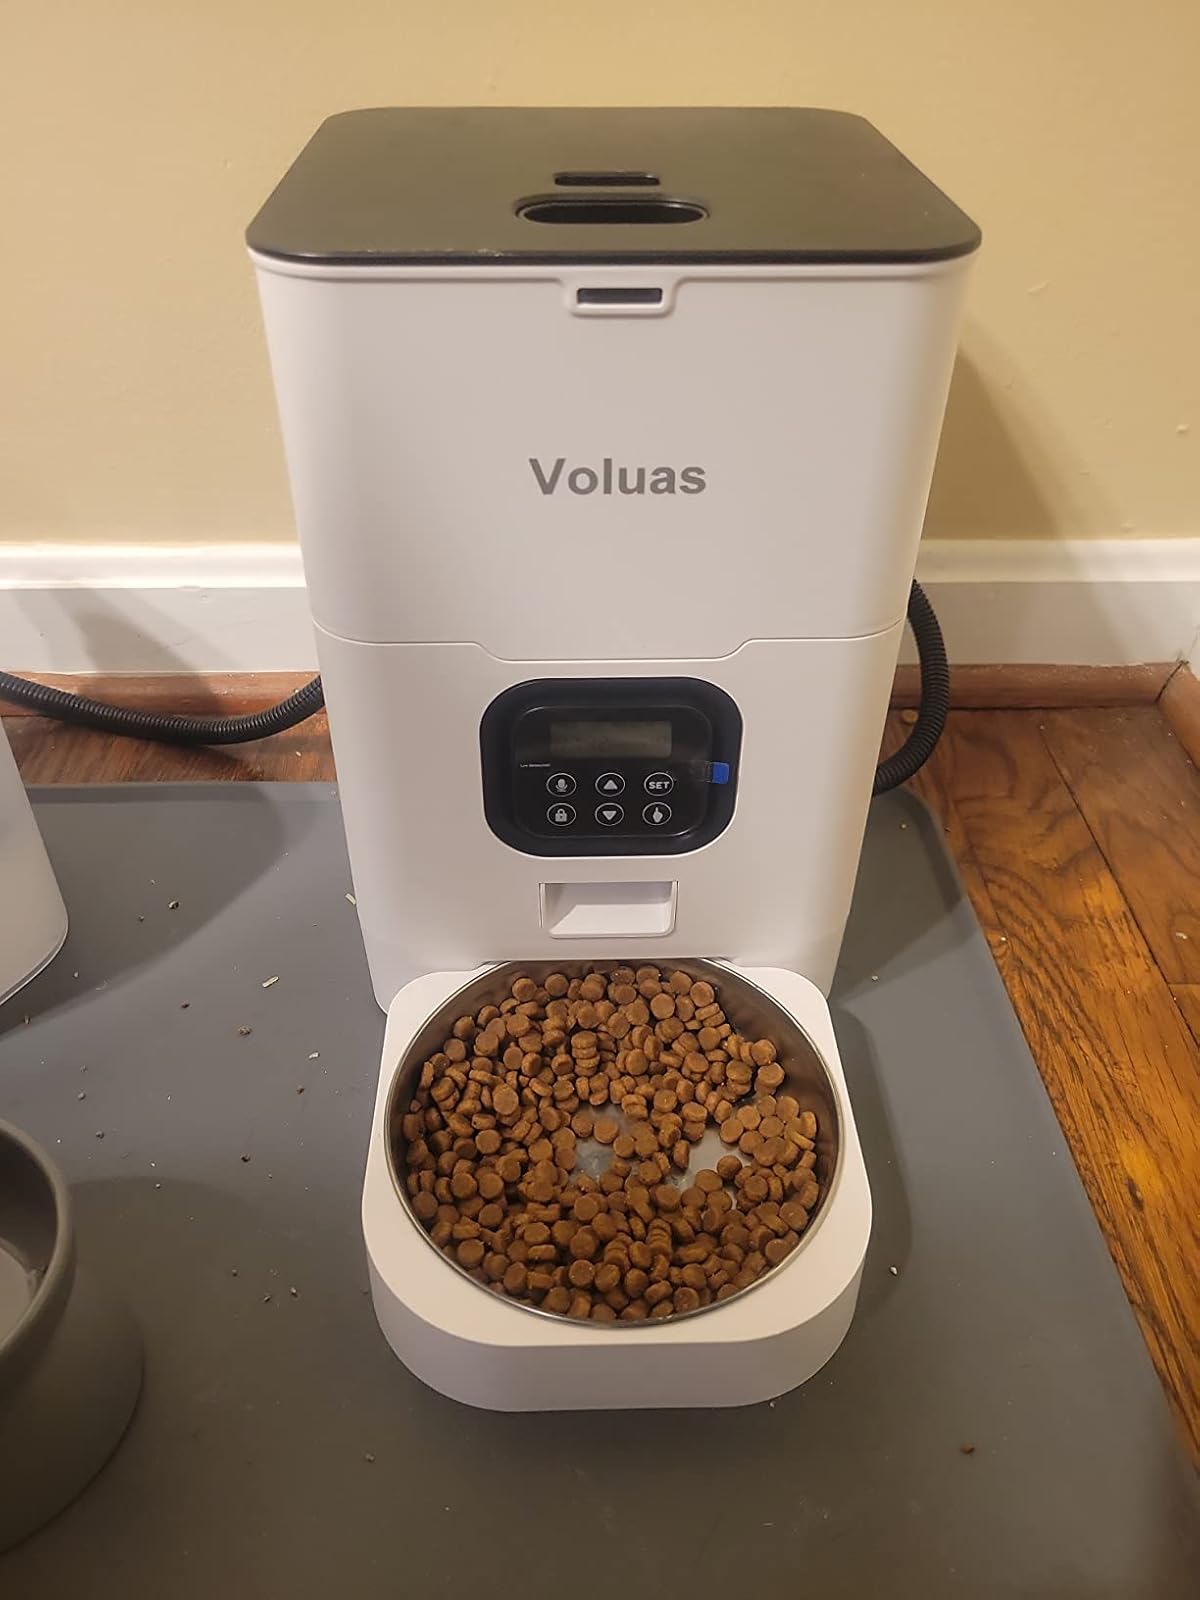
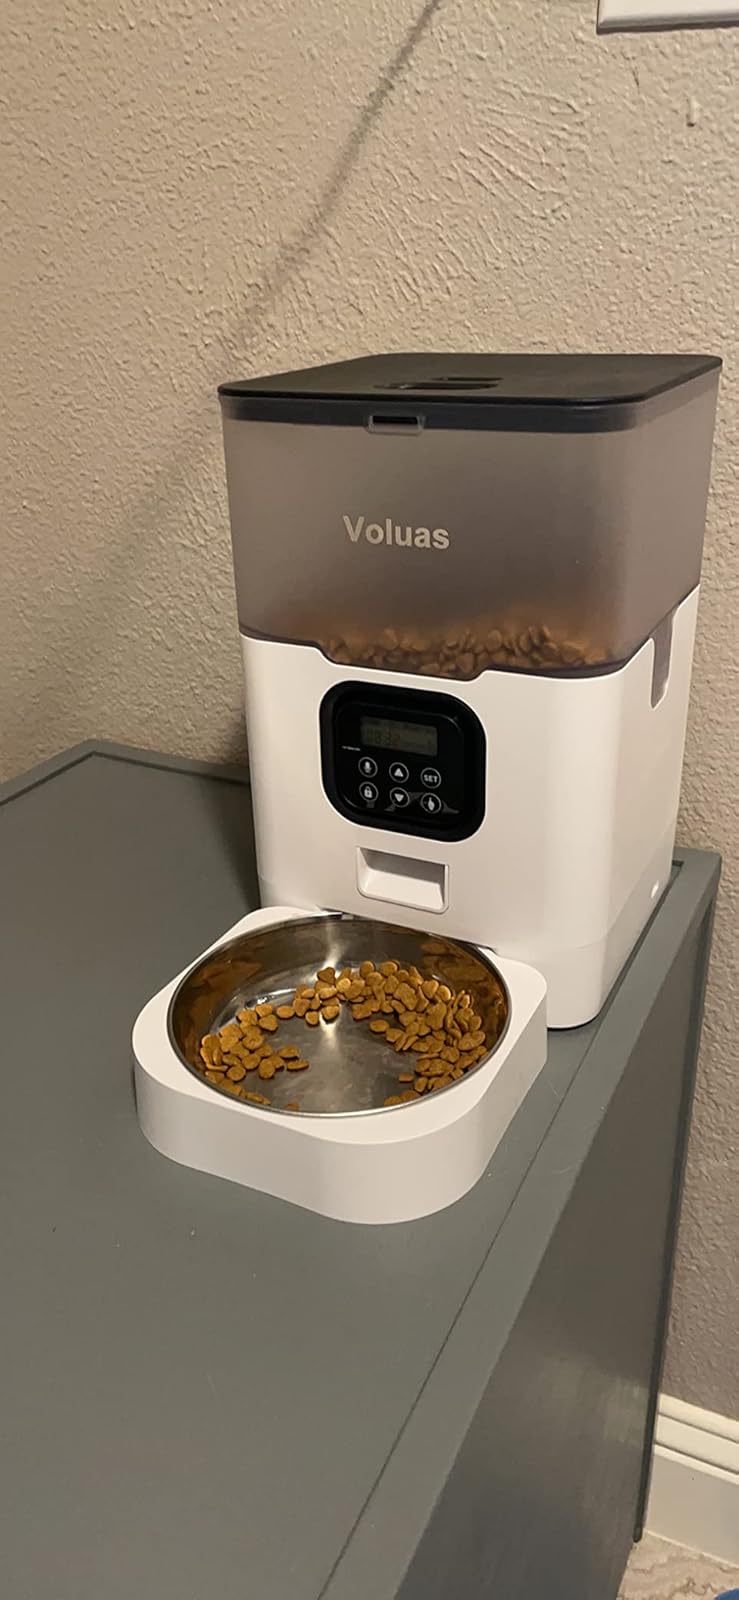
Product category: items_feeder
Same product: no